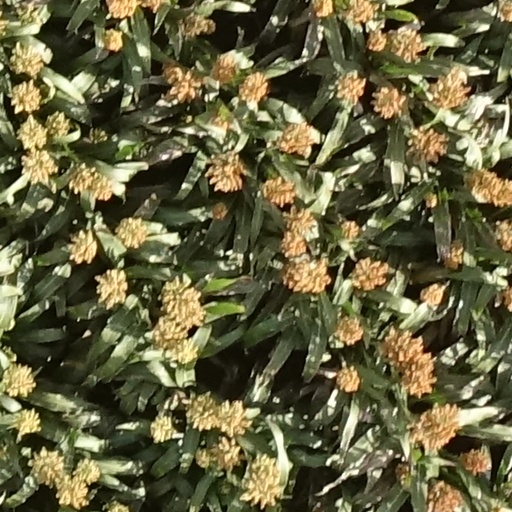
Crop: sorghum